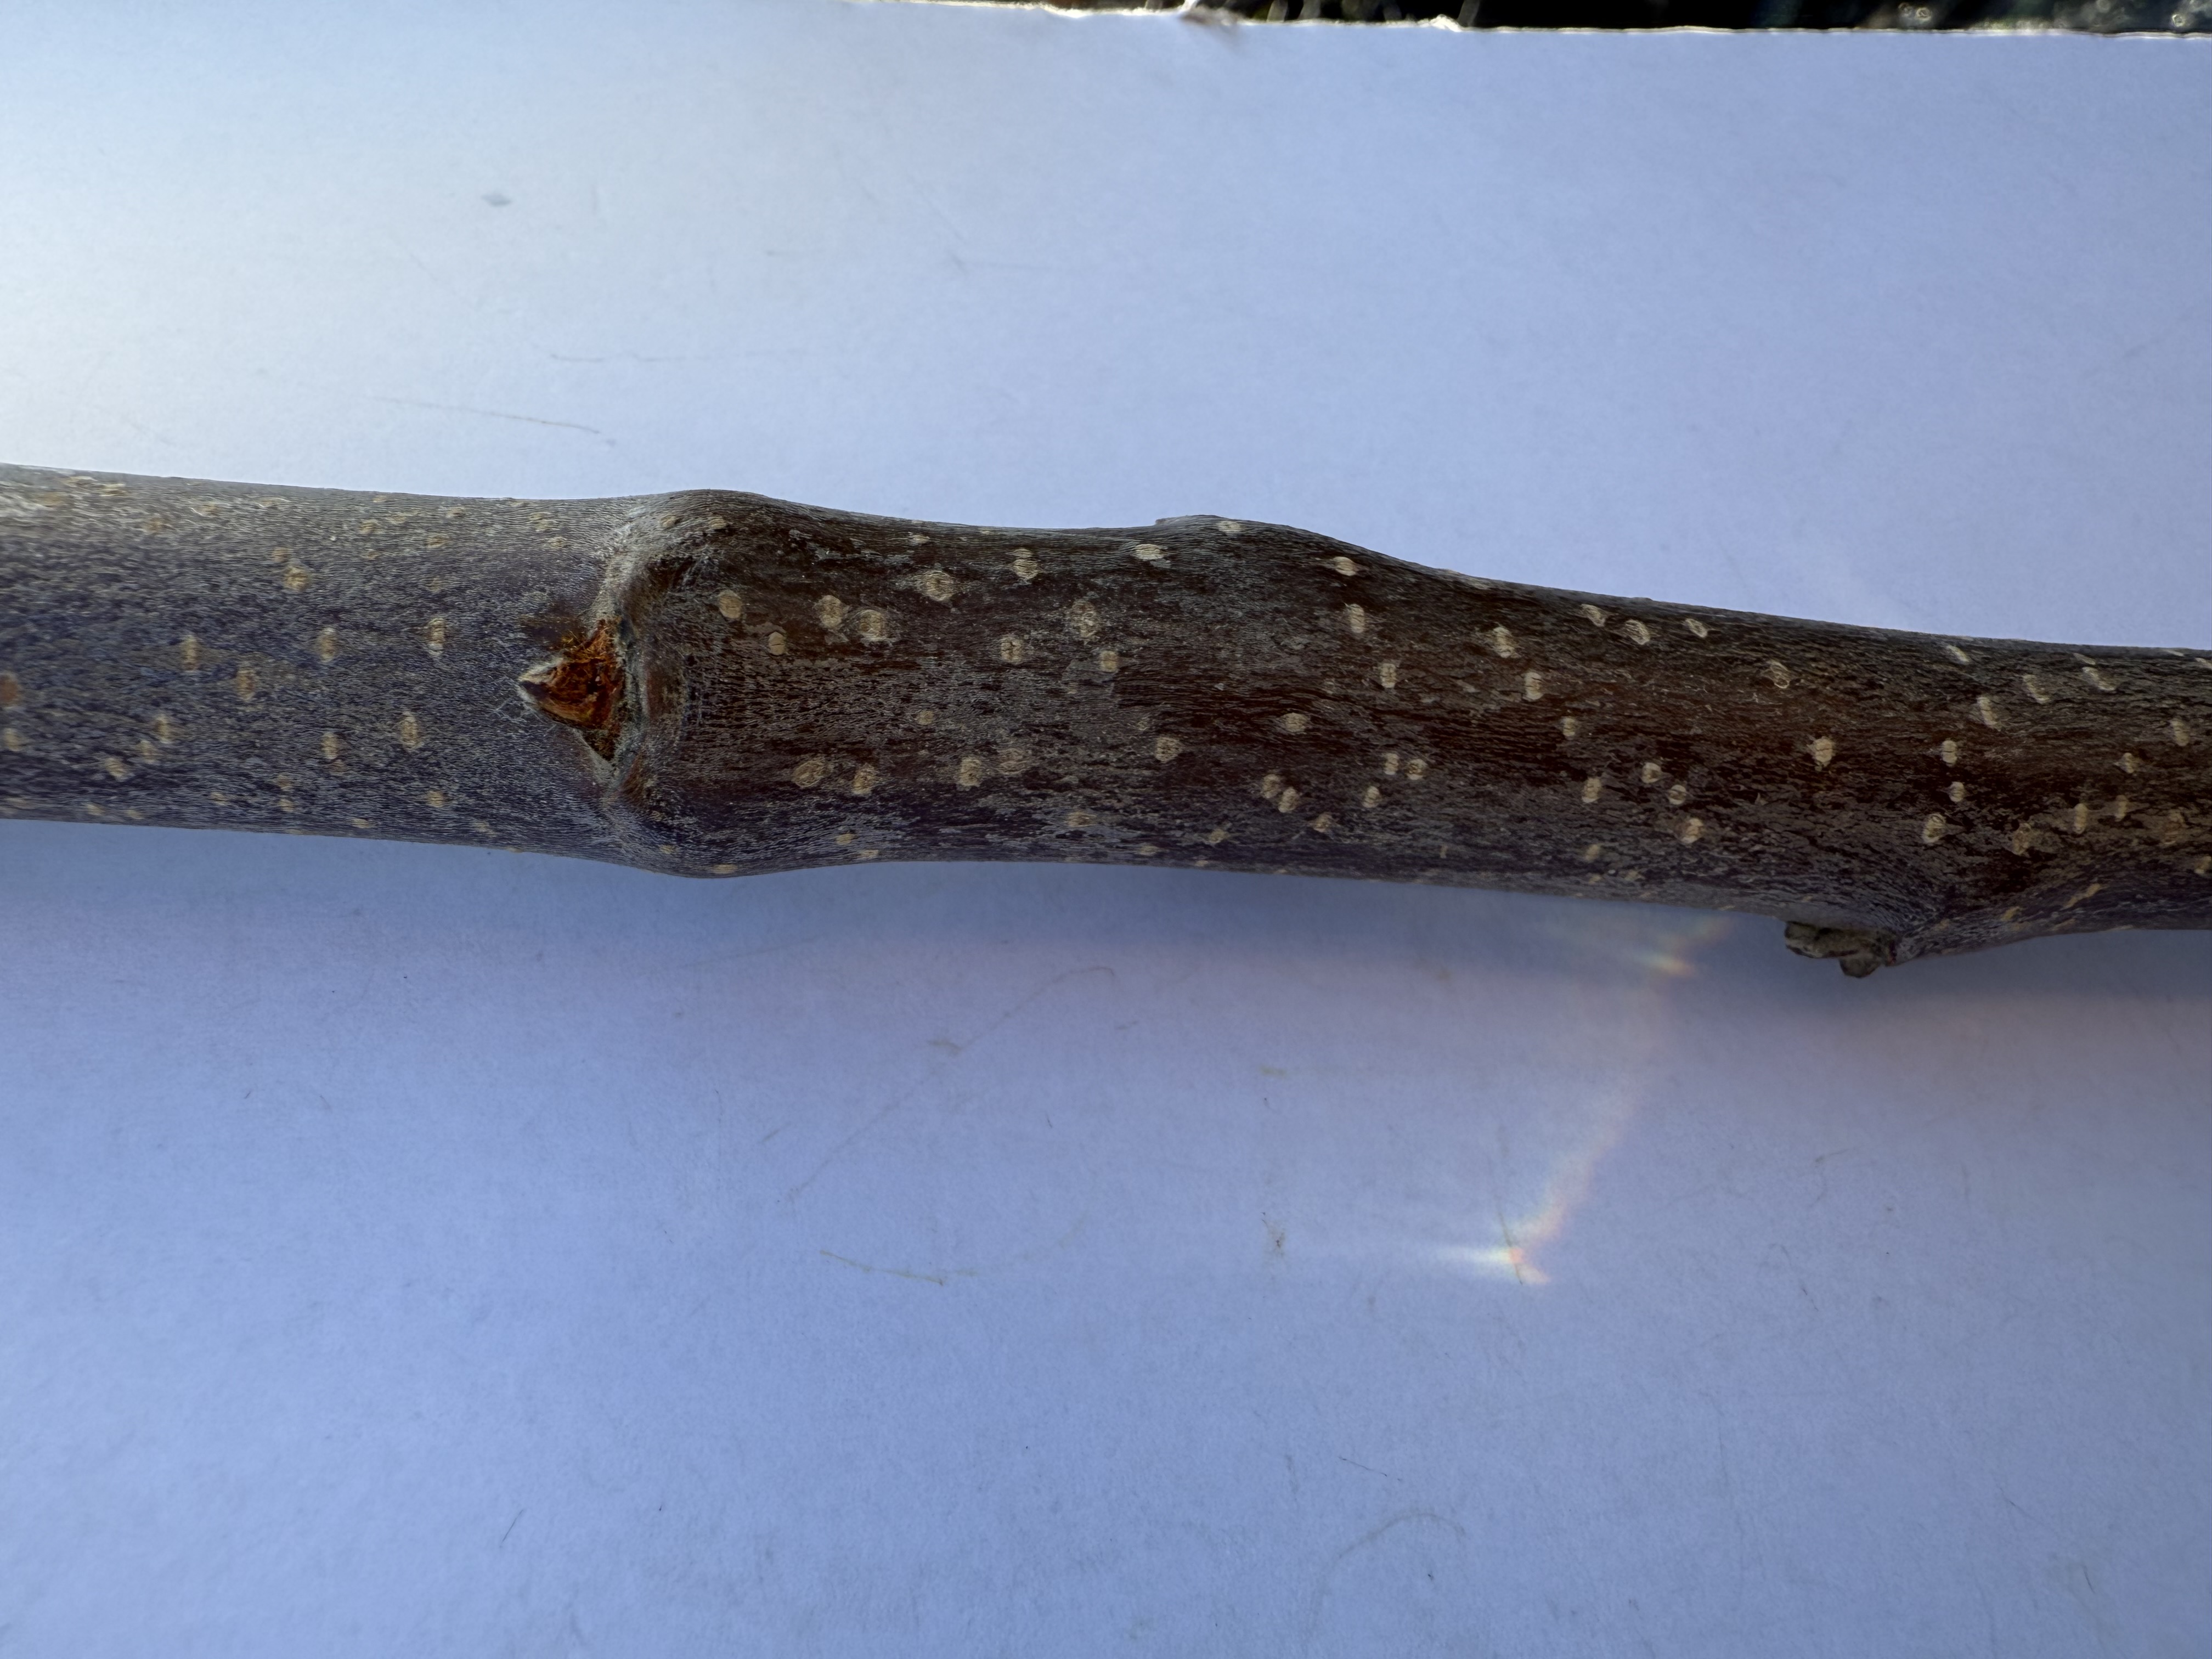
Variety: Golden Apple